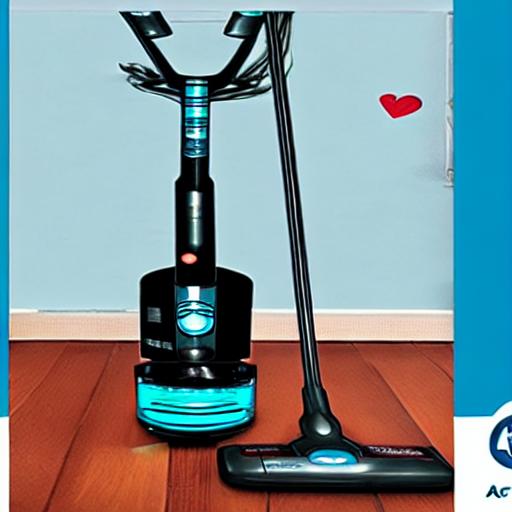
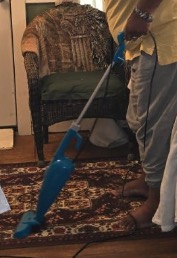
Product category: items_vacuum
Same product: no